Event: Nepal Earthquake
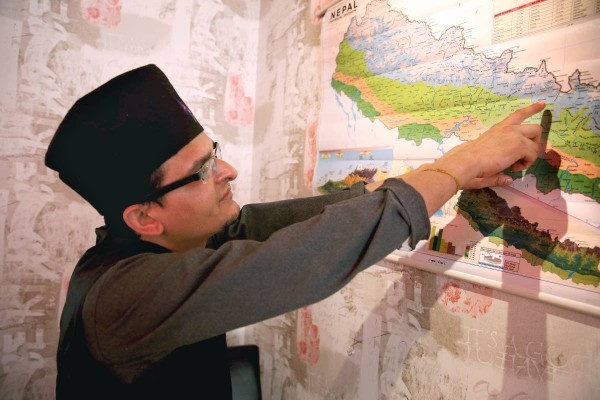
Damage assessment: no_damage